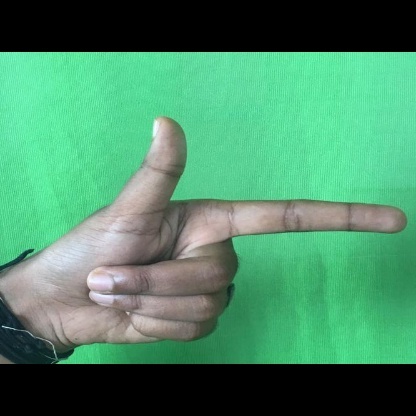
Mudra: Chandrakala